Freemasonry in France

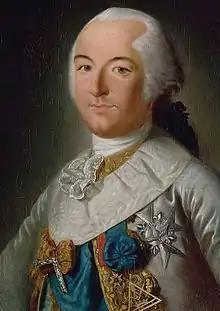
Philippe d'Orléans as Grand Master of the Grand Orient de France.

The year 1738 also saw the condemnation of Freemasonry in the papal bull In eminenti apostolatus of Pope Clement XII. This was the signal for a wave of anti-Masonic persecutions across European countries more loyal to the see of Rome, but not in France, where the bull was refused registration by the Parlement of Paris for political reasons. French Freemasonry was mainly Catholic in composition, including several priests, and remained so until the French Revolution.